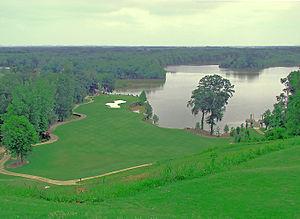
La rivière Alabama et le golf Capitol Hill
Samuel Dale était un éclaireur, un militaire et un pionnier américain. Il joua un rôle important dans le processus de sortie de l'état de l'Alabama du Territoire du Mississippi. Ses faits d'armes, en particulier lors de la guerre des Creeks de 1813-1814, lui valurent une grande considération parmi les premiers habitants de l'Alabama et le surnom de Daniel Boone de l'Alabama.